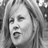
Emotion: happy